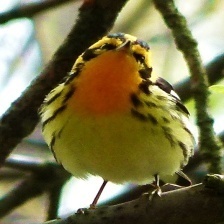
Species: BLACKBURNIAM WARBLER
Scientific name: SETOPHAGA FUSCA